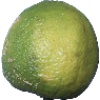
Label: limes